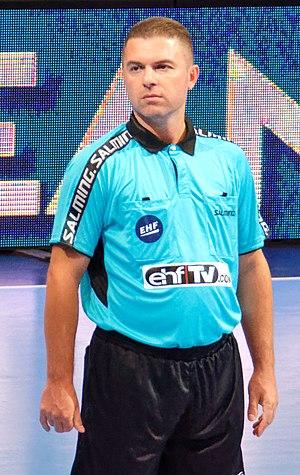
Rencontre de phase de groupe de la Ligue des champions 2016-17. A Coubertin, le 2 octobre 2016.